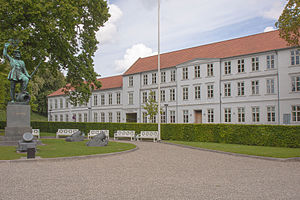
J.P. Schmidt jun.
Tobaksfabrikken J.P. Schmidt Jun., bygning, i renoveret tilstand, 1. juni 2015.
Tobaksfabrikken J.P. Schmidt Jun., bygning, i renoveret tilstand, 1. juni 2015.
J.P. Schmidt jun. A/S var en dansk cigar- og tobaksfabrik, der var blandt Danmarks ældste.